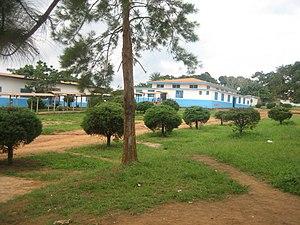
Hôpital d'Akonolinga
Akonolinga est une commune du Cameroun de la région du Centre et le chef-lieu du département du Nyong-et-Mfoumou. La commune fut créée en 1952.